Schuylkill Navy

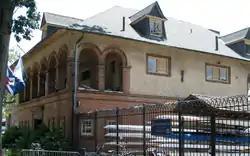

Located at No. 6 Boathouse Row, Bachelors was founded in 1853 and is the oldest continuously operating boathouse in the United States. Founding members of Bachelors were members of a volunteer fire-fighting club called the Phoenix Engine Company. Israel Morris is credited with founding the club, and was elected as its second president. As the name of the club suggests, membership was restricted to "Bachelors"; however shortly after its founding Bachelors opened its doors to married men. Now the vast majority of the club's 150 members are women. Bachelors medaled at the Summer Olympic Games in the single sculls and the coxed four in 1924, the single sculls in 1928, and the double sculls in 1932. More recently Bachelors sent Cody Lowry to the World Rowing Championships in 2009 in the lightweight men's single sculls. Bachelors is currently affiliated with the Conestoga High School, Lower Merion High School, and Radnor High School Men's and Women's teams, along with the Drexel University Men's and Women's teams and a number of smaller programs and independent high school scullers.